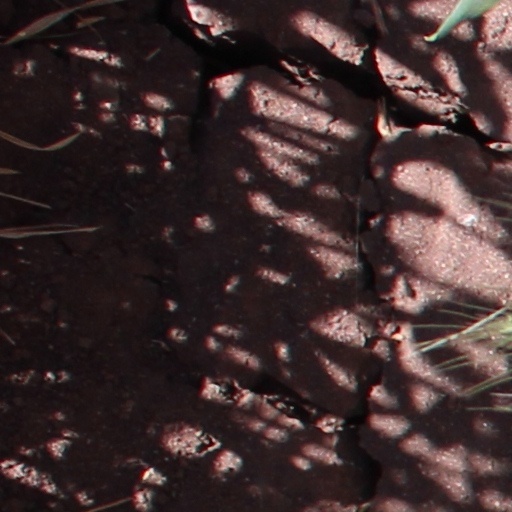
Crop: wheat